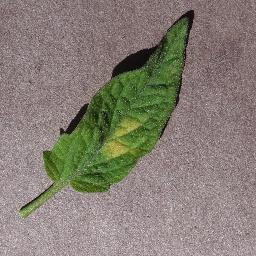
Label: Tomato___Leaf_Mold